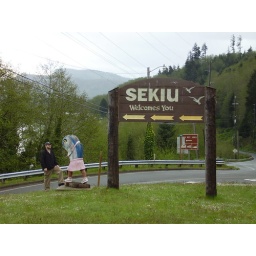
me with a fish girl in a bikini, a few miles from the Chito Beach Birdhouse we rented for a week...